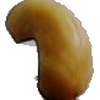
Label: caju_seed